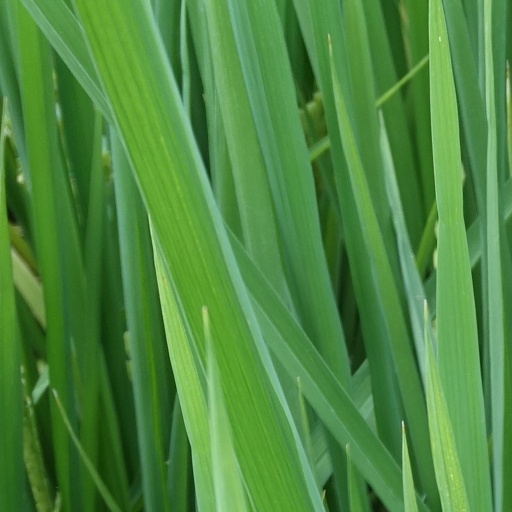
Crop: rice